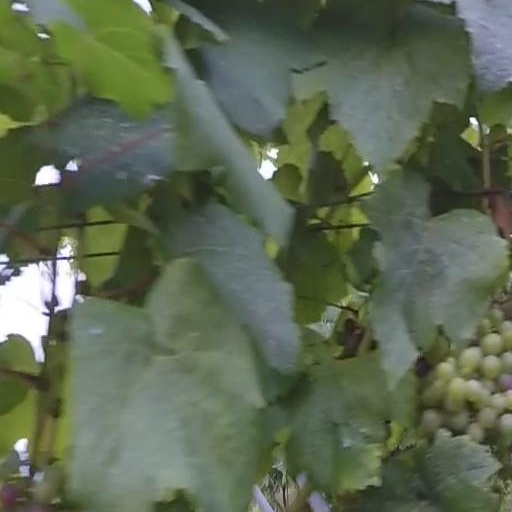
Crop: grape